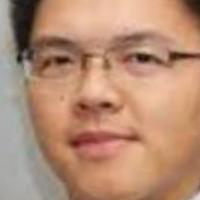
Age group: age 21-30